Alex Downie (footballer)

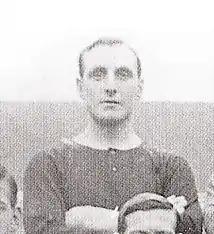

Alexander Leck Brown Downie (8 October 1876 – 9 December 1953) was a Scottish footballer who played as a wing half. He was born in Glasgow, and played for Glasgow Perthshire and Third Lanark, before moving to England to play for Bristol City in the 1890s. He then joined Swindon Town before moving to Manchester United in October 1902.